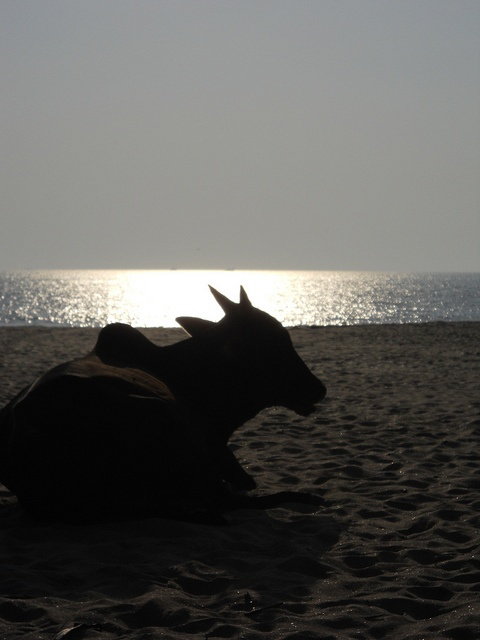
A cow laying down on a beach under moon lite waters.
A black cow laying on sand with ocean in background.
A cow laying down in the sand on a beach, with the water in the background.
A cow that is laying down on a beach.
A large cow laying on top of a sandy beach.